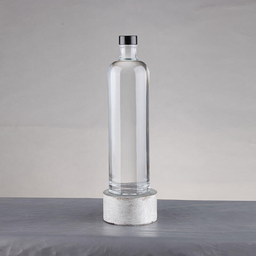
Label: bottles